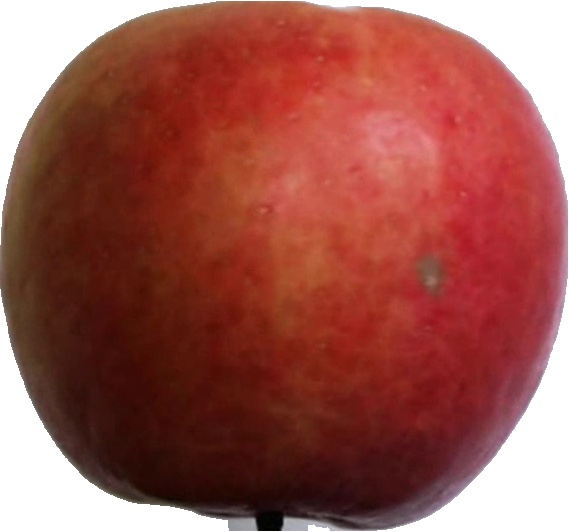
Label: apple_crimson_snow_1